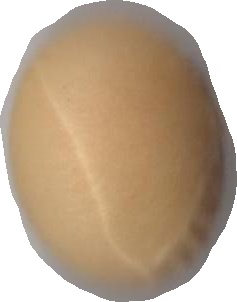
Variety: Dega